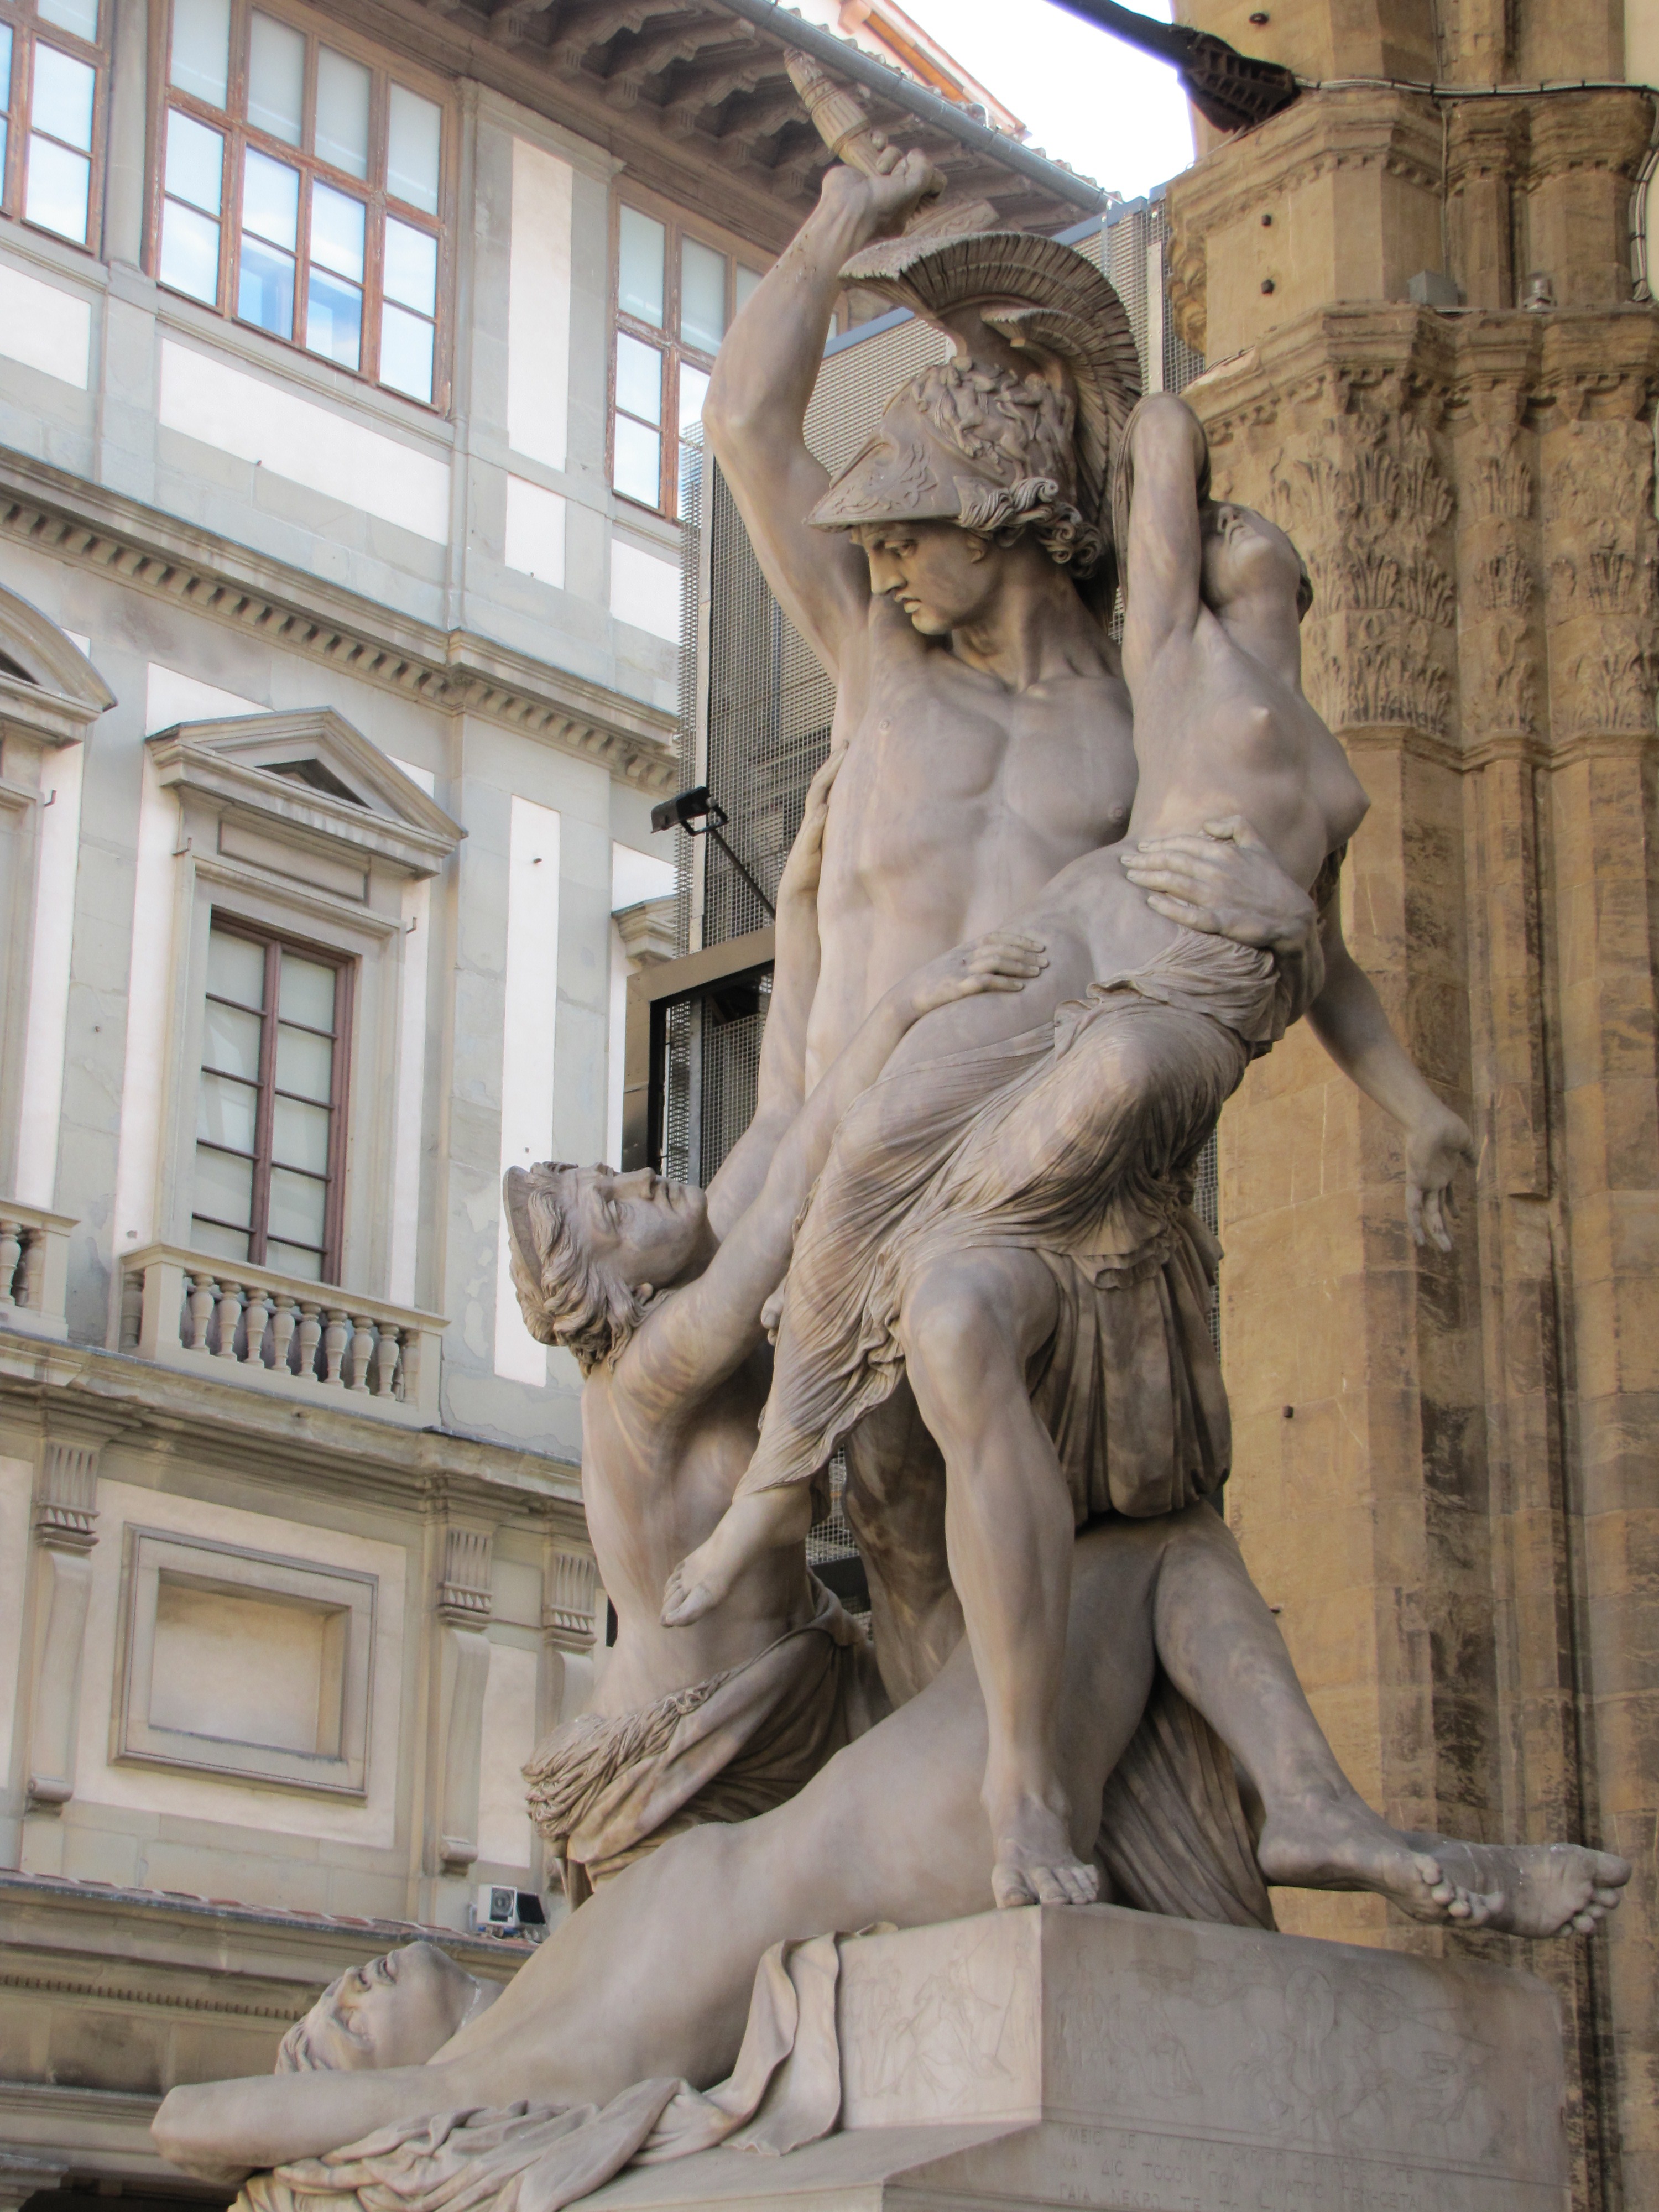
monument, statue, sculpture, art, temple, carving, mythology, ancient rome, stone carving, ancient history, classical sculpture, giovanni da bologna, the abduction of women this pics